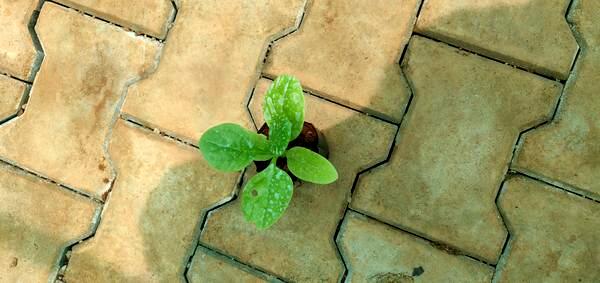
Plant: Basale